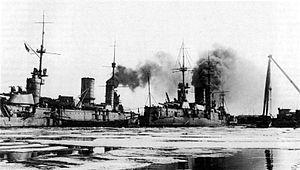
La révolte des marins de Kronstadt contre le pouvoir bolchevique se déroule en Russie soviétique en mars 1921.